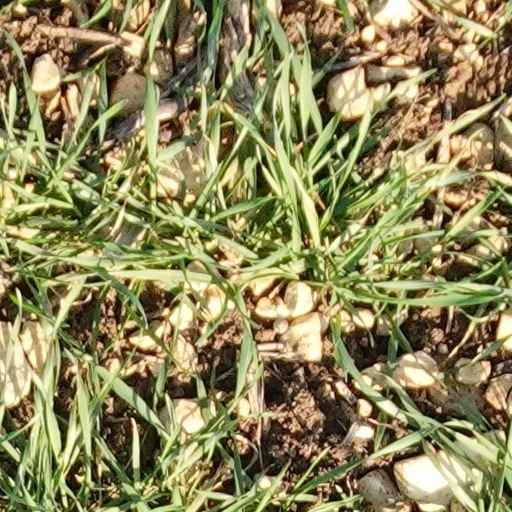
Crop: wheat